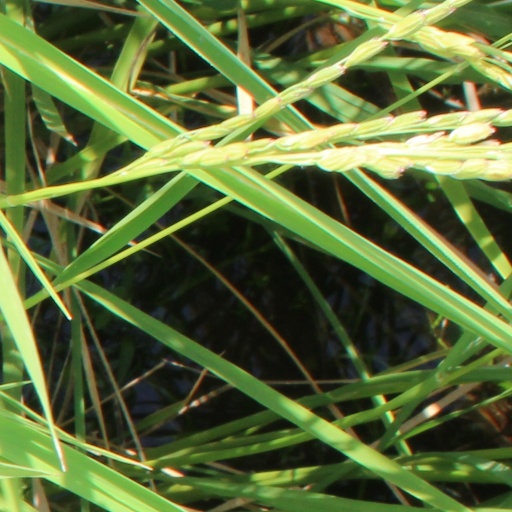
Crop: rice